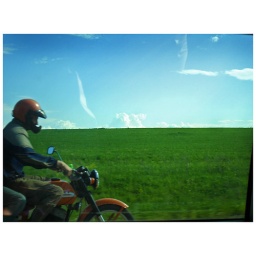
Shot out of the car window in the Perm region, Russia.